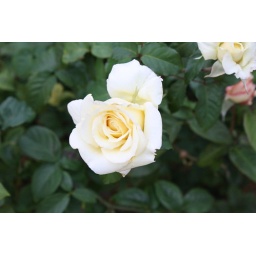
A white rose in Epcot.